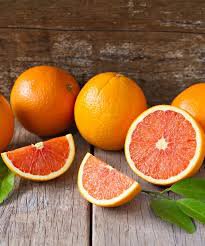
Label: Orange